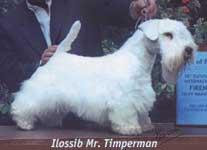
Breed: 211-n000058-Sealyham_terrier